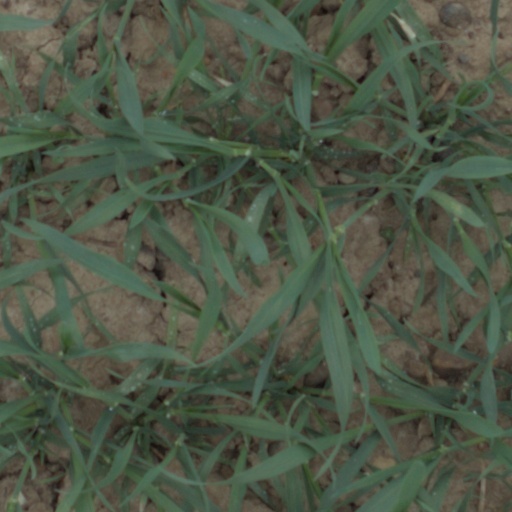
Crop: wheat